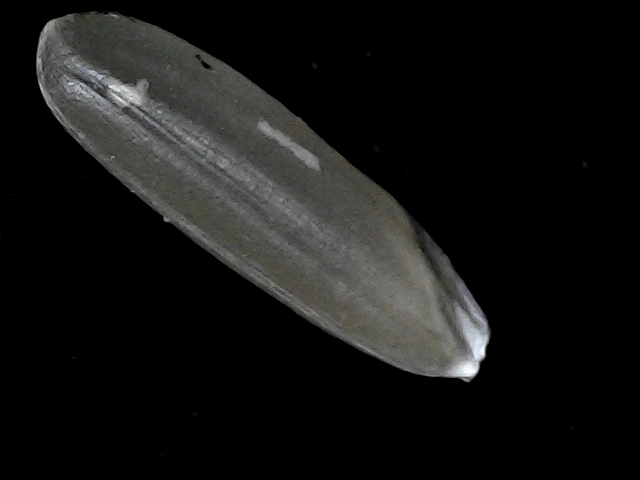
Rice variety: BD70